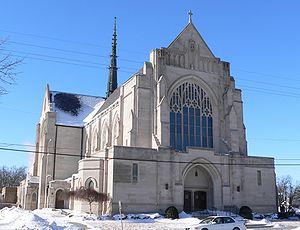
La cathédrale de la Nativité de la Bienheureuse Vierge Marie, également appelée cathédrale de St. Mary, est la cathédrale du diocèse de Grand Island au Nebraska aux États-Unis. Elle a été inscrite au Registre national des lieux historiques en 1982.
Le diocèse de Grand Island est un diocèse de l'Église catholique au Nebraska aux États-Unis. Son siège est la cathédrale de la Nativité de la Bienheureuse Vierge Marie de Grand Island. Il fait partie de la province ecclésiastique d'Omaha. De 1912 à 1917, il portait le nom de diocèse de Kearney.